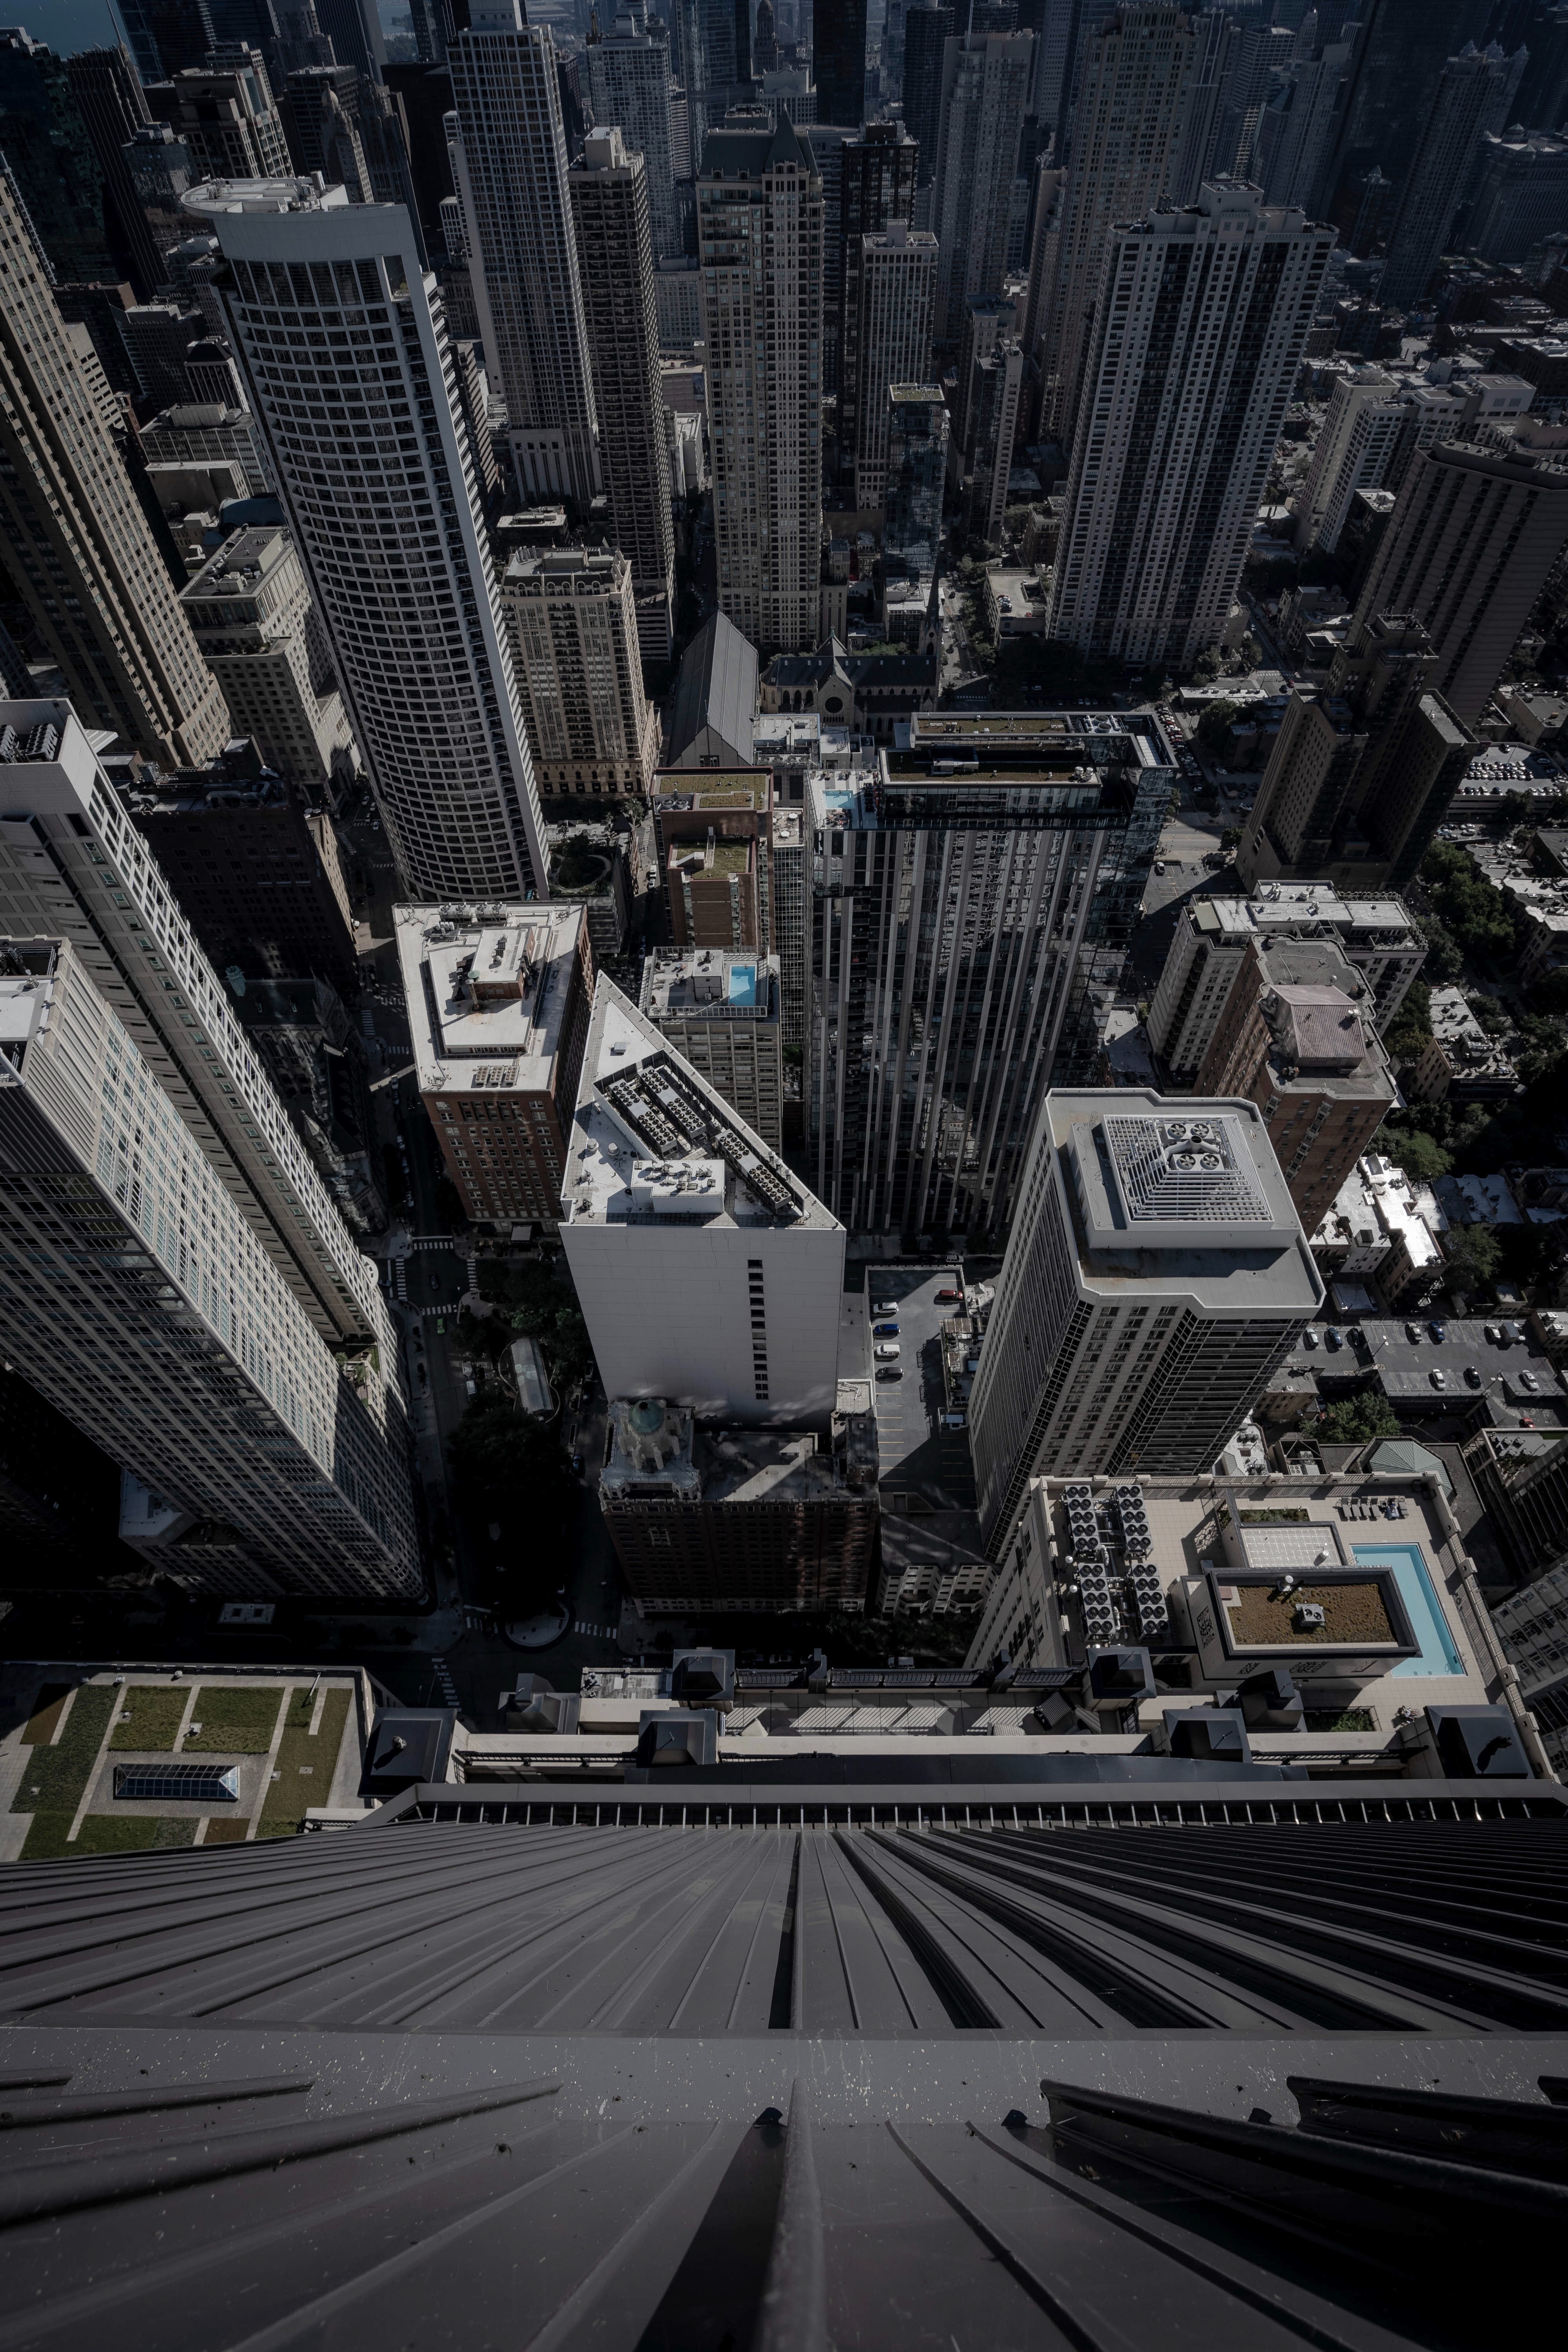
metropolis, city, urban area, metropolitan area, cityscape, human settlement, skyscraper, architecture, downtown, sky, building, tower block, skyline, street